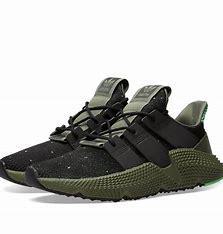
Brand: Adidas
Model: Prophere